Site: brandenburg
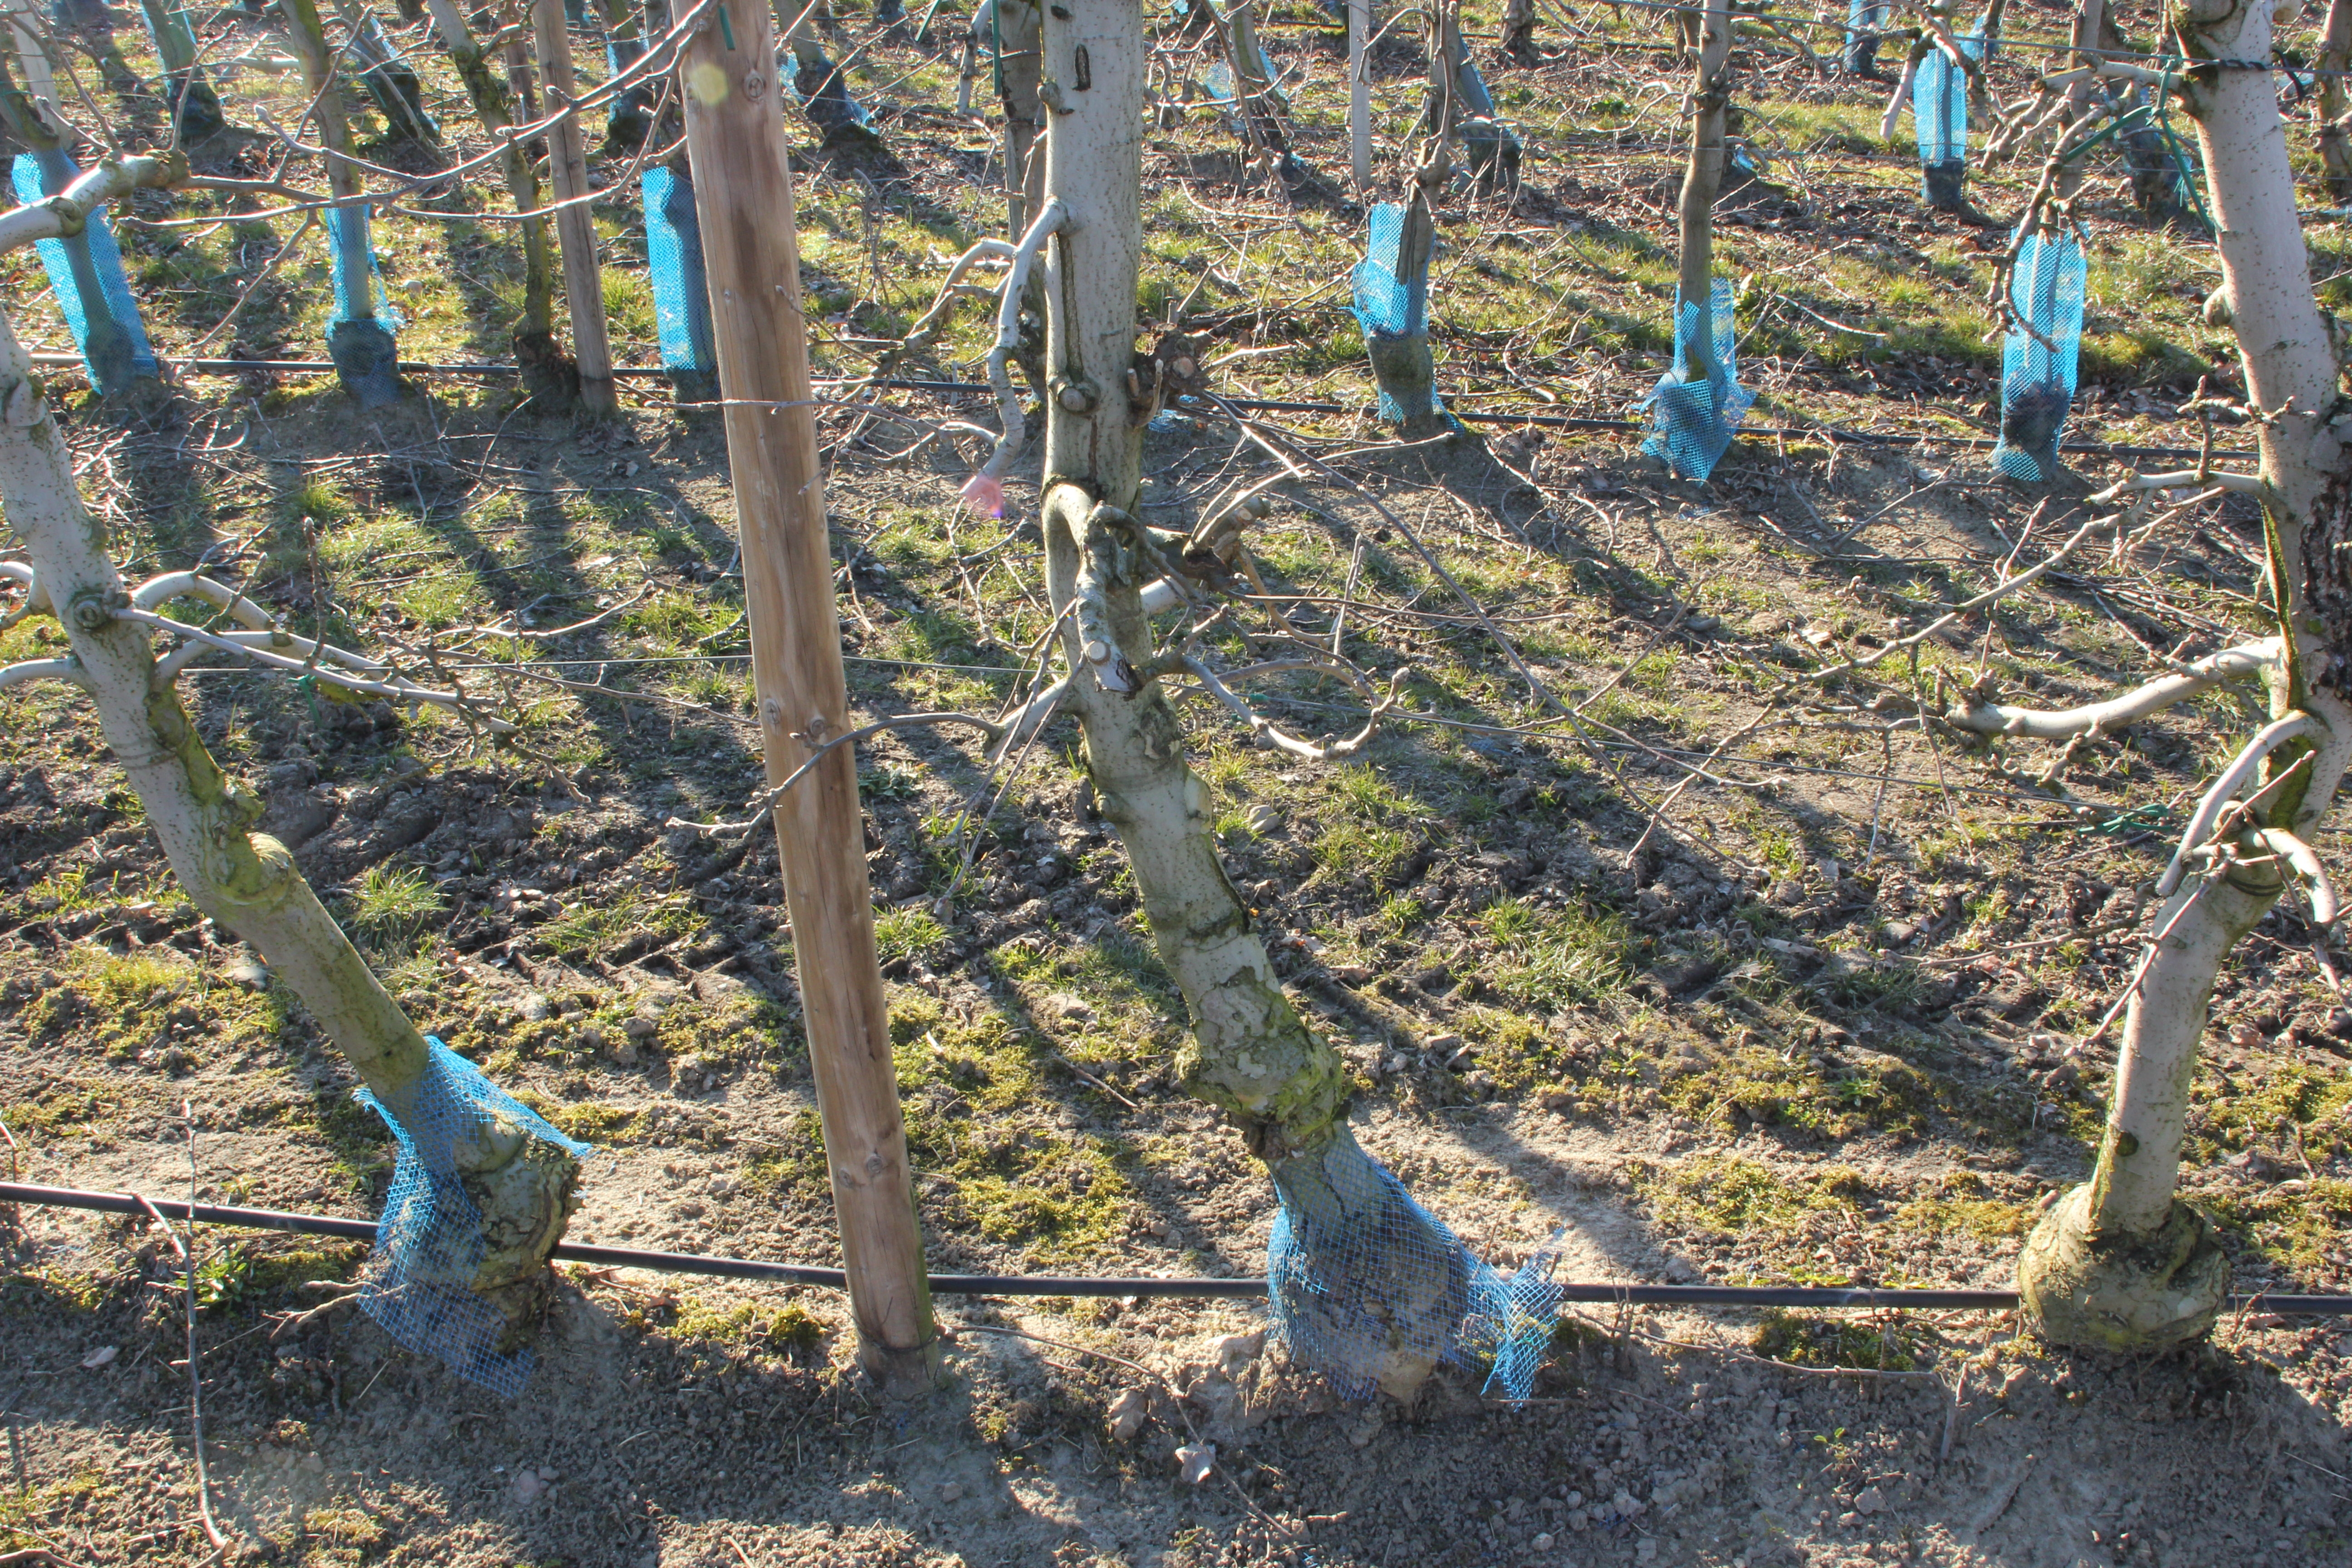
Growth stage (BBCH 03): Bud development